North London derby

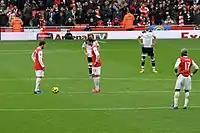
Kick-off for the second half at the north London derby, 20 November 2010. Arsenal were 2–0 up at this point, but were beaten 3–2.

Since 1950, there has only been one season (that of 1977–78) where Tottenham and Arsenal have not been in the same division, meaning fixtures between the two are regular. This has maintained the rivalry to the present day and there have been many notable matches. Several times the course of a title or the journey to a cup final has relied upon the outcome of a derby match. As with any major football rivalry, gloating and banter between the two sets of fans, many of whom work and even live together, is commonplace. Players who transfer between the two teams receive a bad reception from their former fans; an example was defender Sol Campbell, who was nicknamed "Judas" by Tottenham fans after he crossed the divide in 2001.